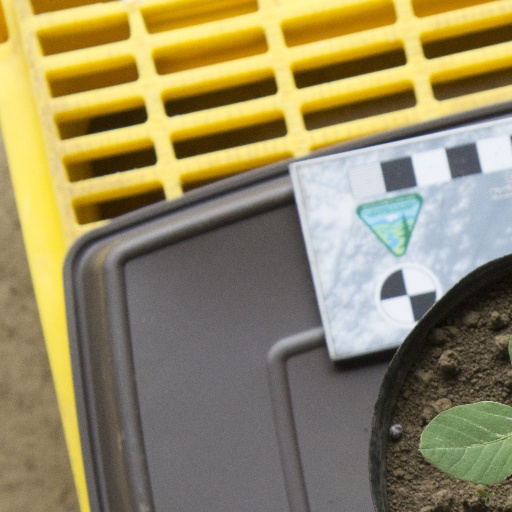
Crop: soybean